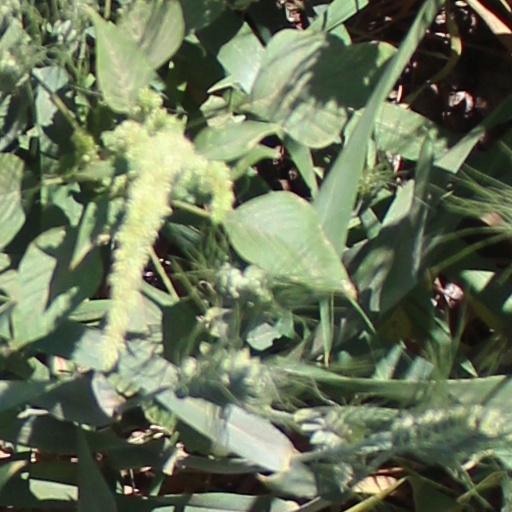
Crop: wheat